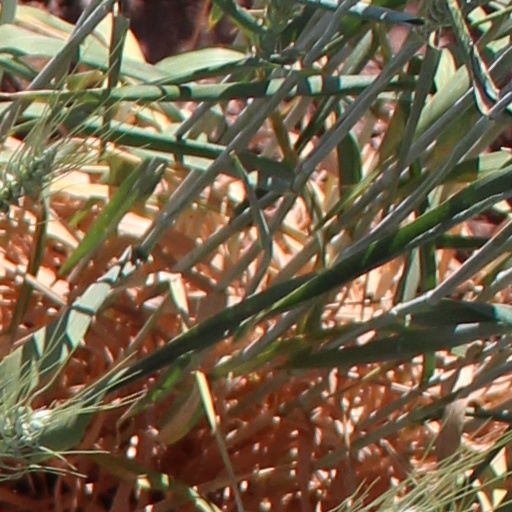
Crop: wheat